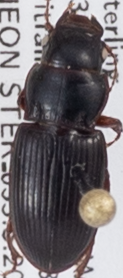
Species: Cratacanthus dubius
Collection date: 2018-07-26
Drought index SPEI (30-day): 0.188
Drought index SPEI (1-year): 0.248
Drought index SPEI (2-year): -0.362